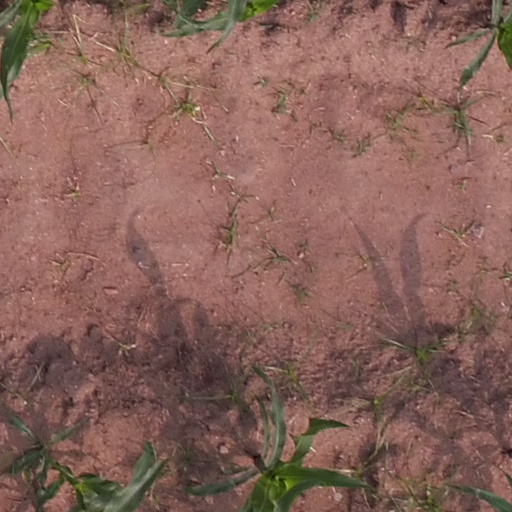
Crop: maize; corn